Carl von Ahlefeldt

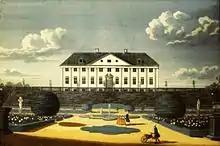
Sorgenfri in 1742

Ahlefeldt inherited the county of Rixingen and the barony of Mörsberg in Lothringen, but had parted with the latter in 1709. Neither of his two older brothers had children. He therefore also inherited the county of Langeland (including Tranekær) and the estates Søgård, Gråsten, Ballegård, Grøngrøft and Årup im Slesvig and Die Wildniss at Glückstadt.